YouTube Rewind 2018: Everyone Controls Rewind

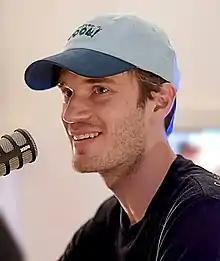
"YouTube Rewind 2018: Everyone Controls Rewind" was criticized for not including PewDiePie, despite being the platform's most-subscribed channel at the time and his rivalry with T-Series generating significant attention.

Upon its release, "YouTube Rewind 2018: Everyone Controls Rewind" was universally panned by critics, YouTubers, and viewers alike. Many YouTubers deemed it the "worst "Rewind" ever". Only a few portions of the video received praise, with many viewers applauding Jaiden Animations for incorporating PewDiePie's chair, as well as other Easter eggs, into her segment of the video. Other criticisms included what viewers had seen as the video's overuse of some trends, many of them being seen as outdated or unpopular among the YouTube community, including "Fortnite", as well as the lack of variety in references. It was also prominently criticized for its social commentary, which some felt was shoehorned into the video. Many people were also angered with PewDiePie not being included, as his channel was the most-subscribed on the platform at the time.